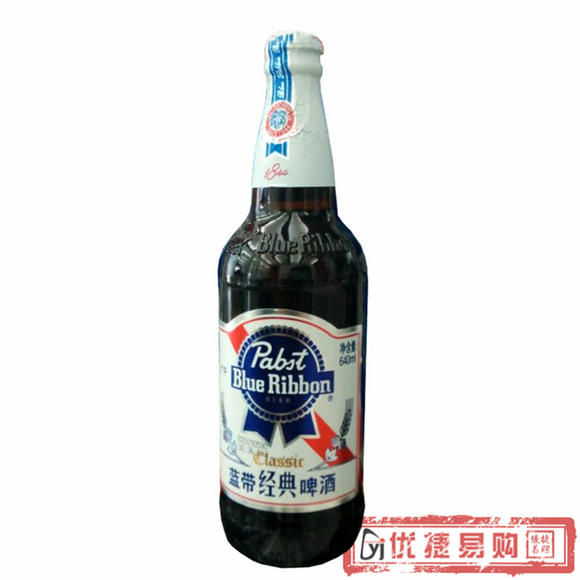
Label: metal